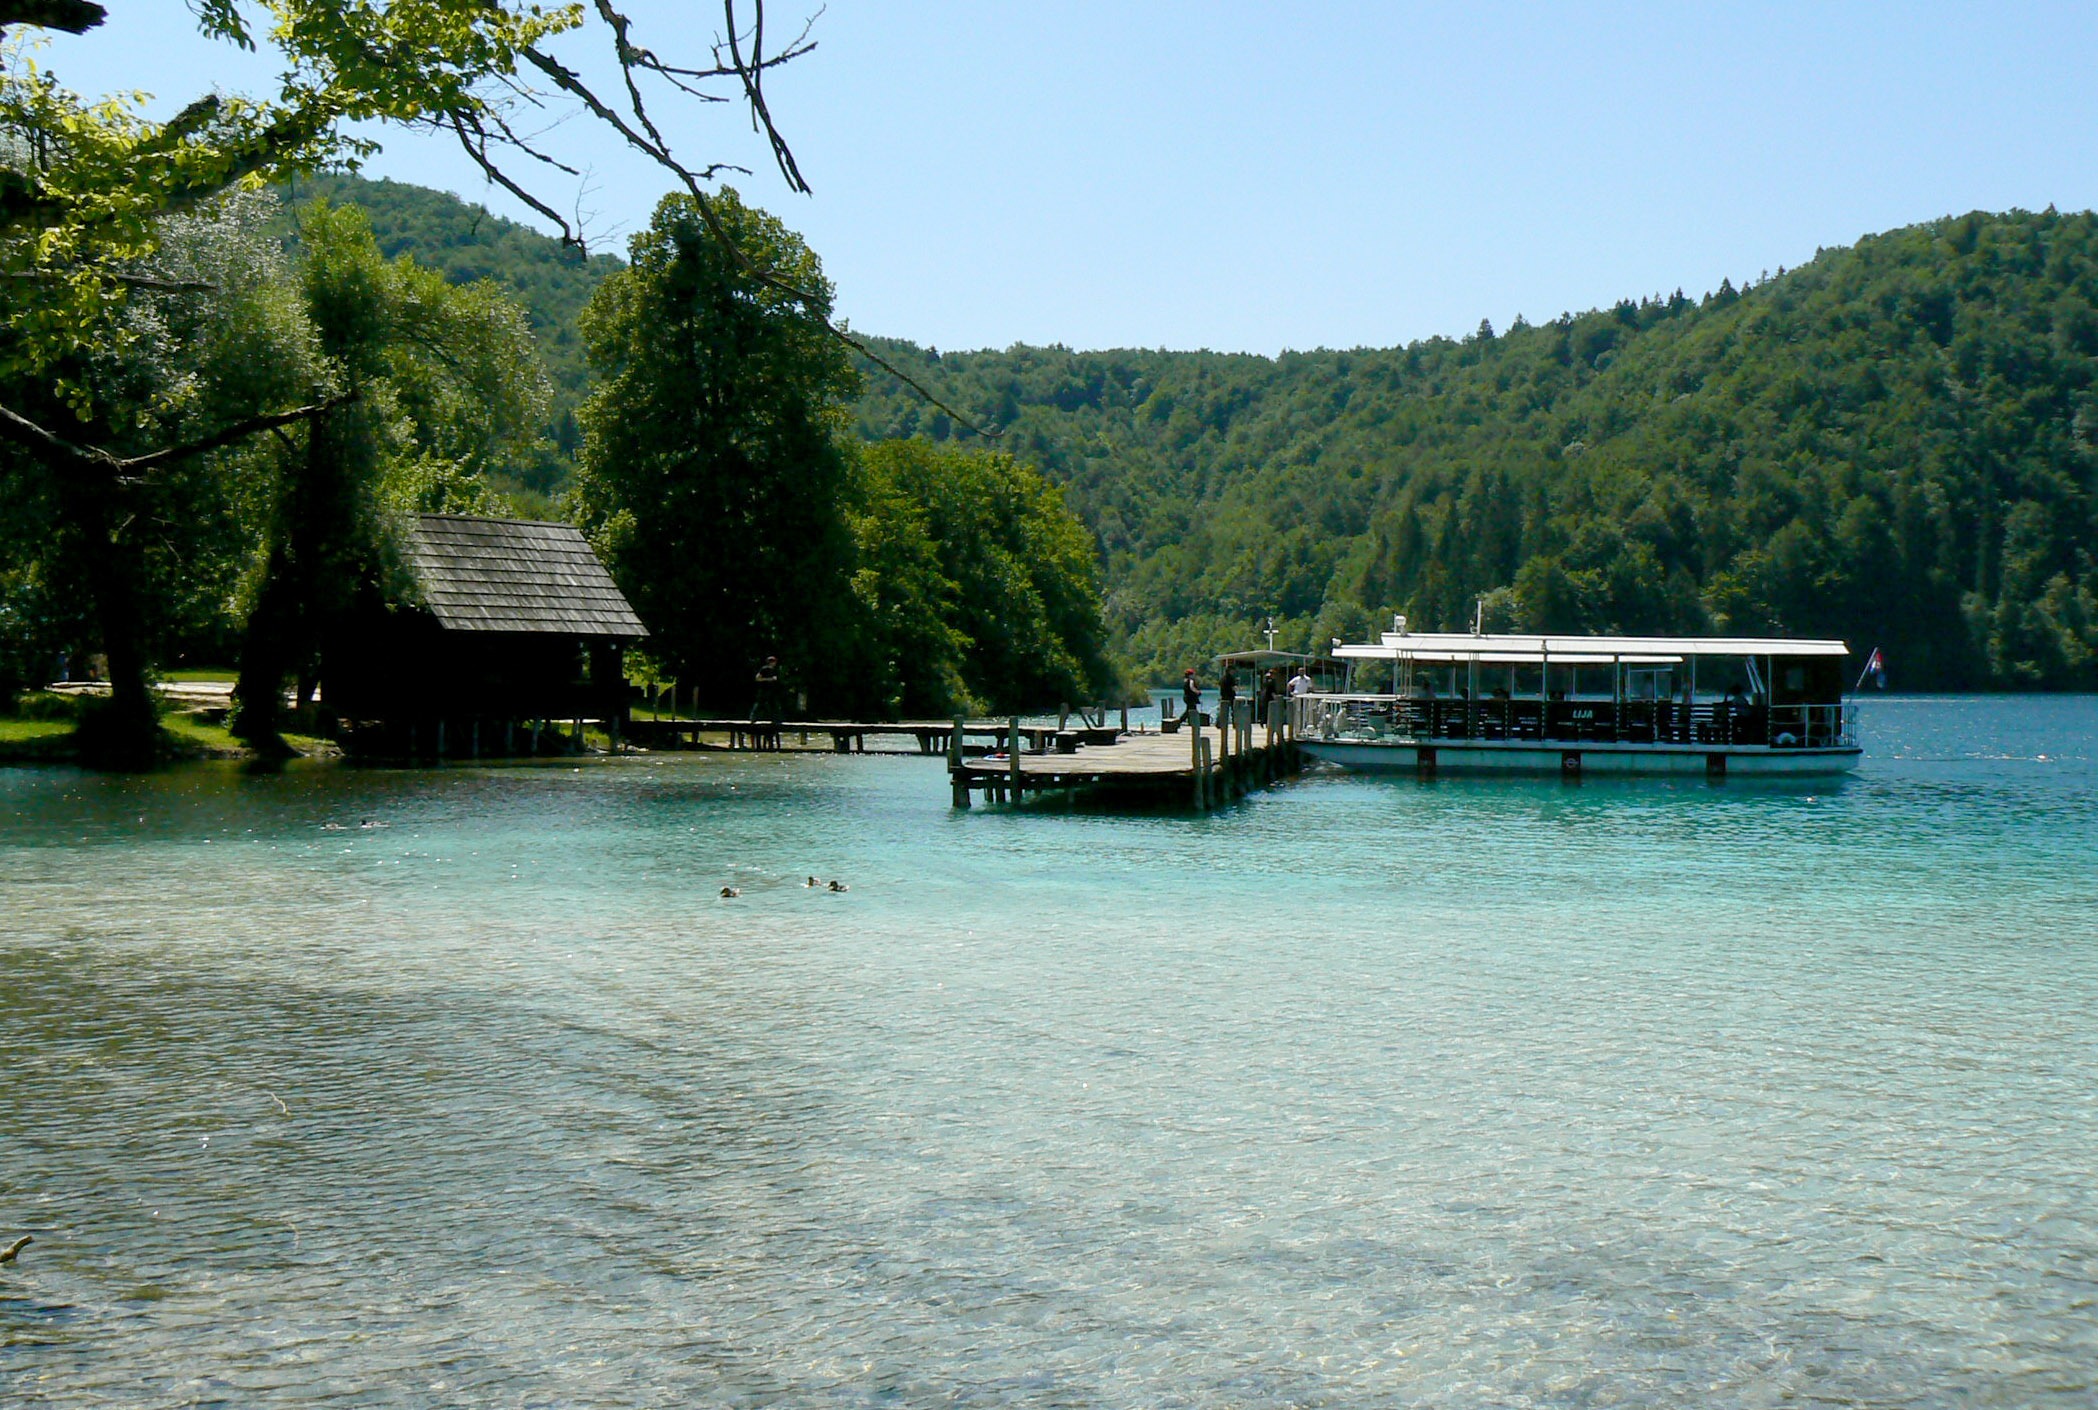
landscape, sea, coast, tree, water, nature, ocean, mountain, plant, sky, boat, warm, sunlight, shore, lake, river, vacation, pond, environment, idyllic, stream, surf, inlet, jungle, paradise, flowing, tropical, peaceful, seascape, lagoon, bay, fjord, reservoir, tourism, leisure, waterway, body of water, ecology, sunny, bank, croatia, resort, scene, vibrant, loch, state park, lake district, water resources, mount scenery